131st (Lowland – City of Glasgow) Field Regiment, Royal Artillery

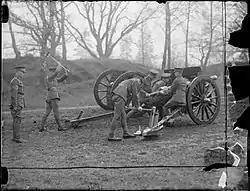
Emplacing an 18-pounder with wooden wheels at the start of World War II.

80th (Lowland – City of Glasgow) Field Regiment, Royal Artillery